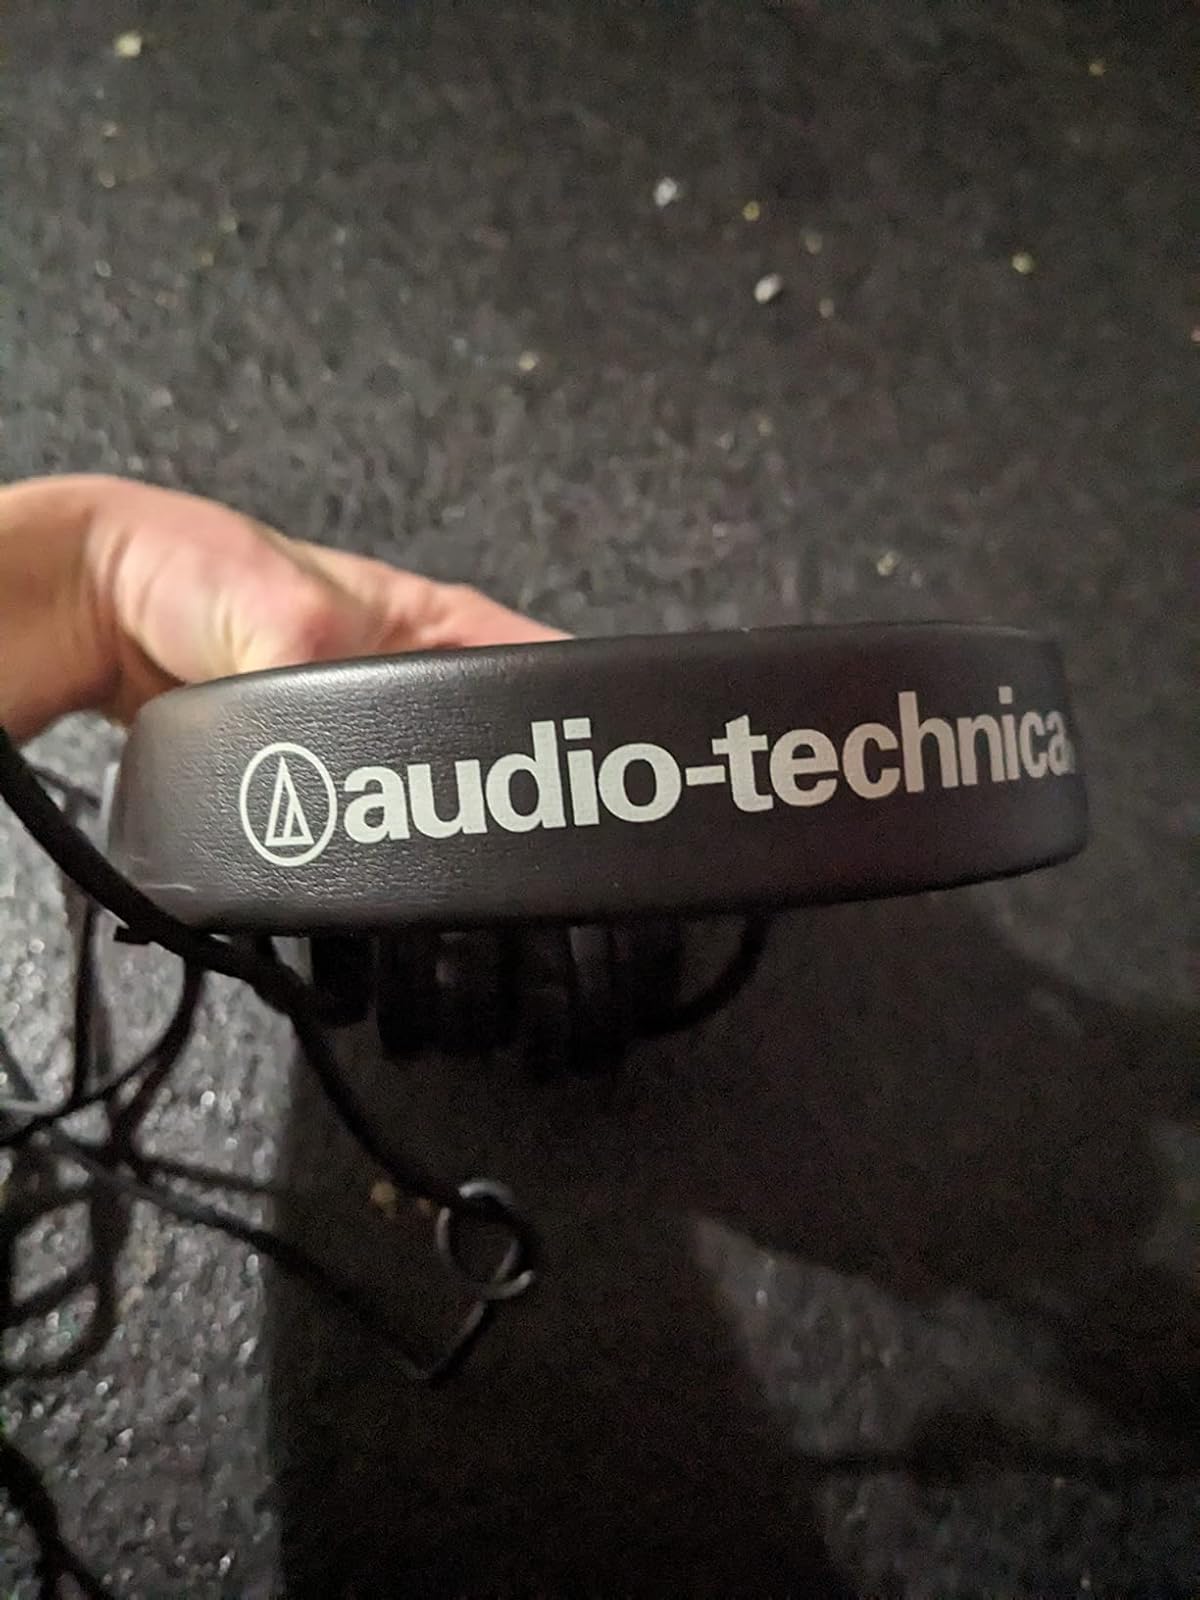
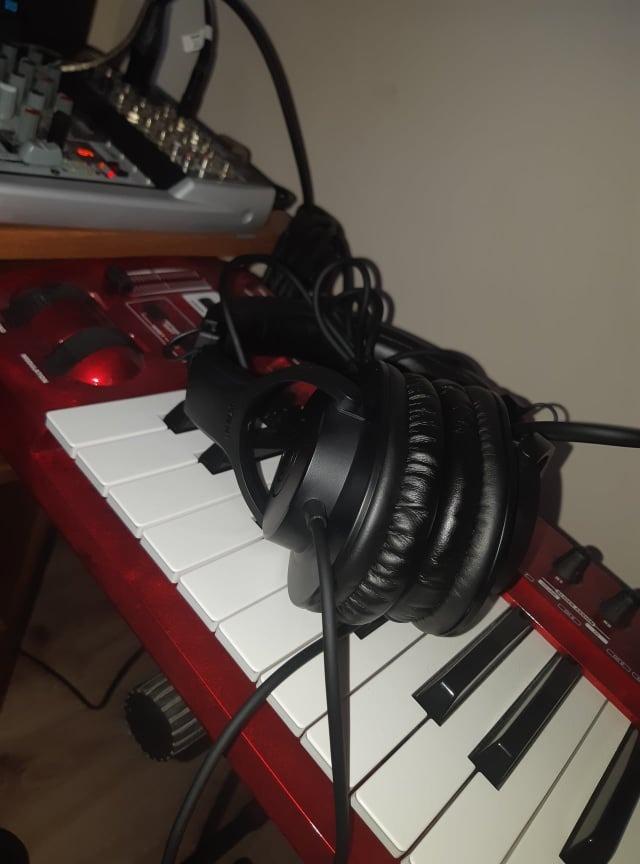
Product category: headphones
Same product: yes